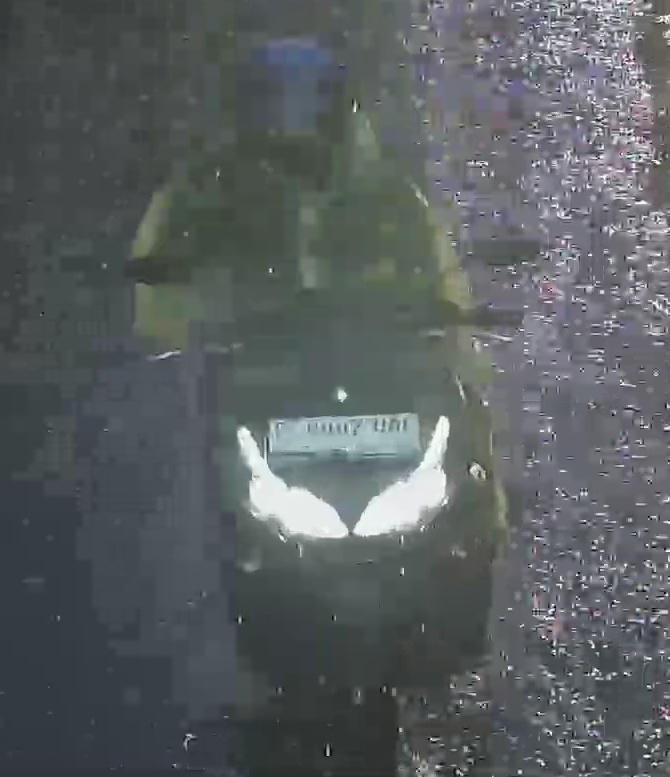
person-with-helmet: 1
person-without-helmet: 0